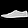
Label: Sneaker